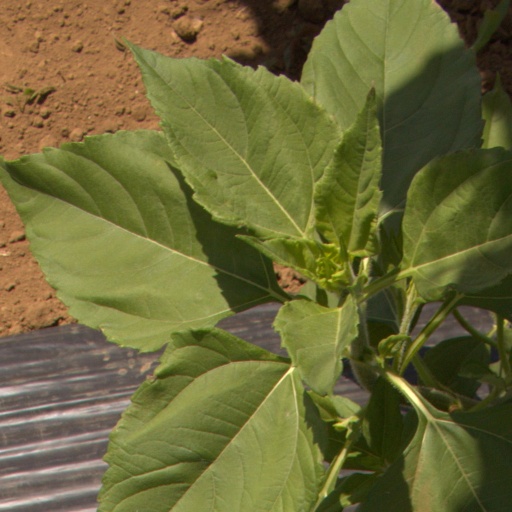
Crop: Jerusalem artichoke